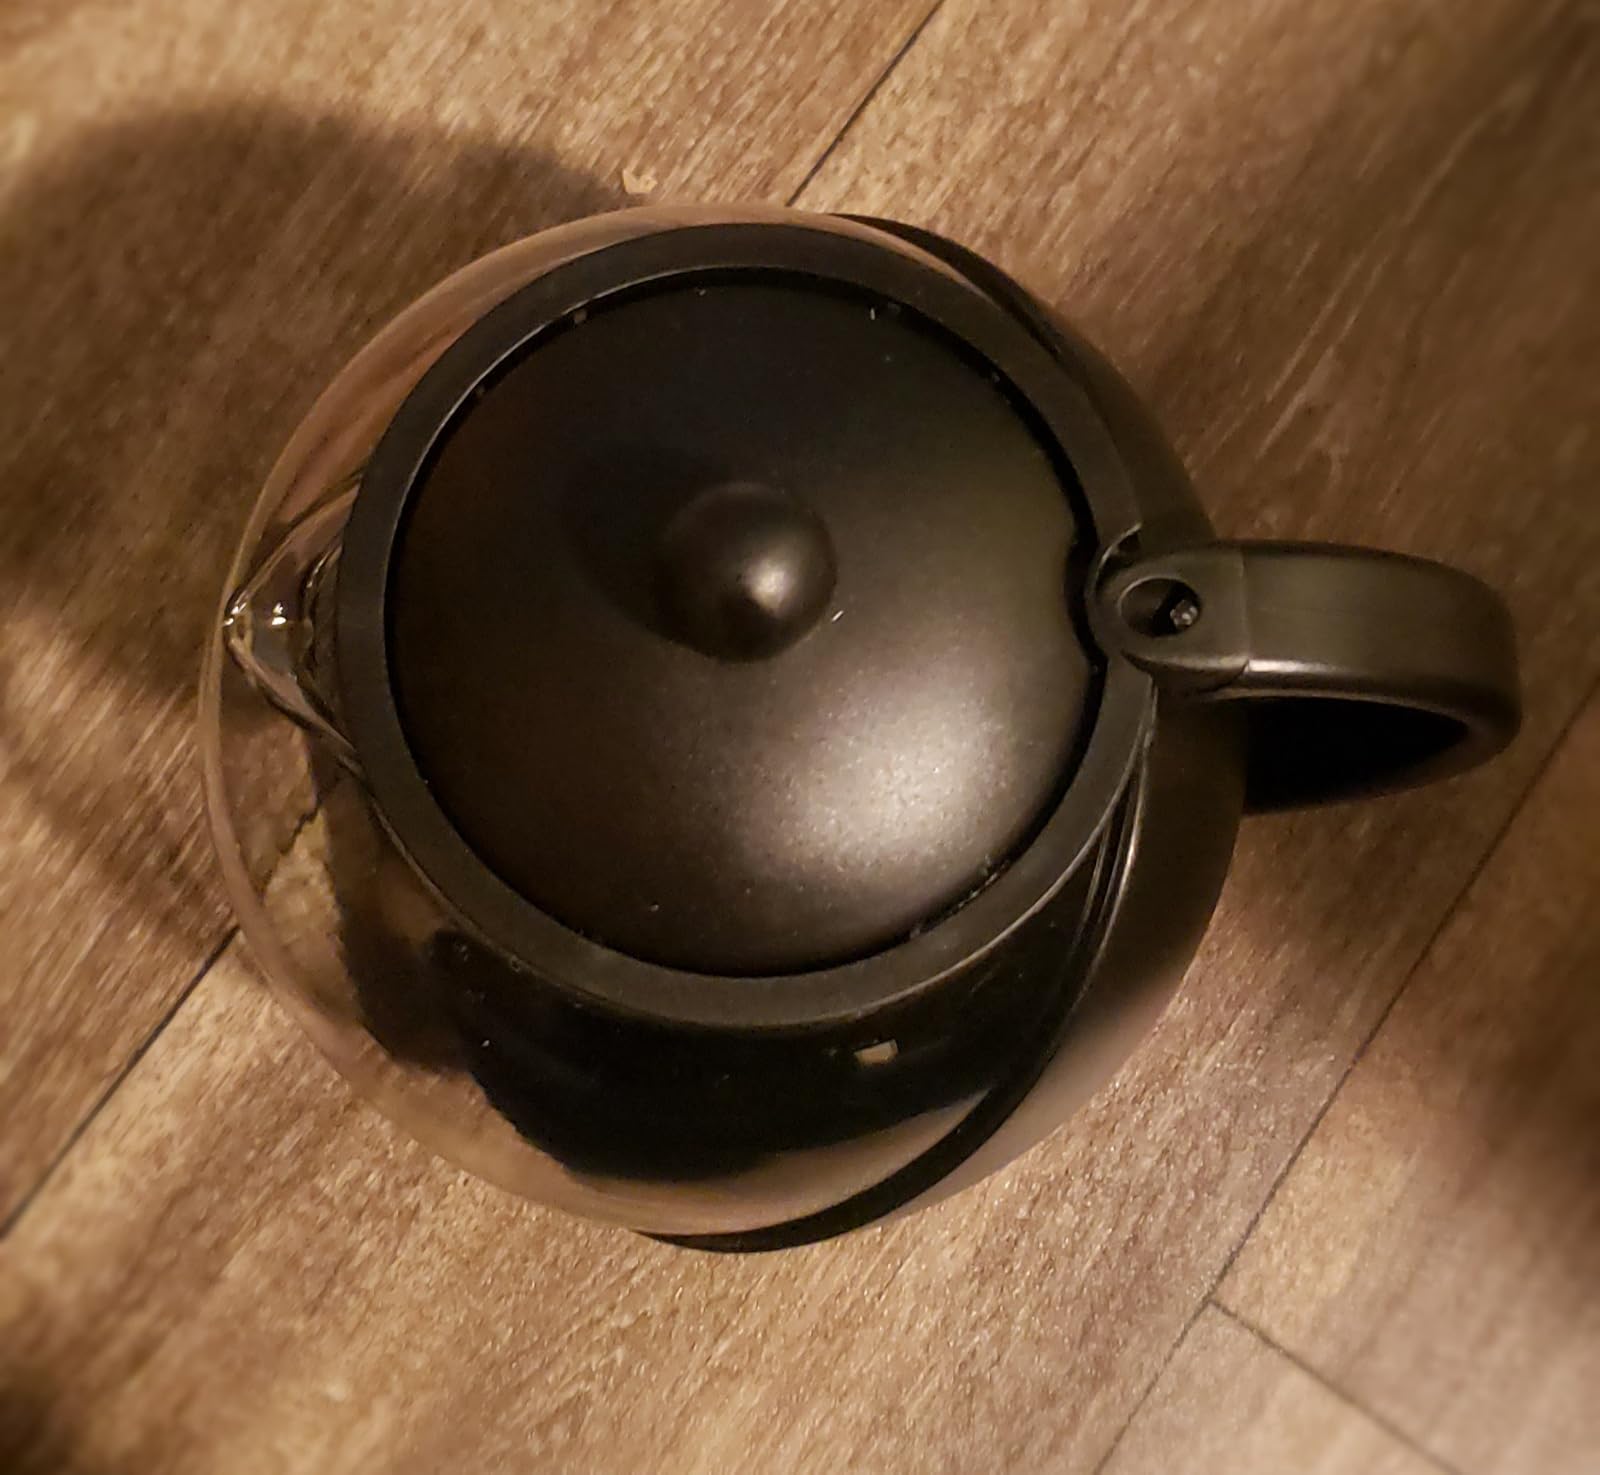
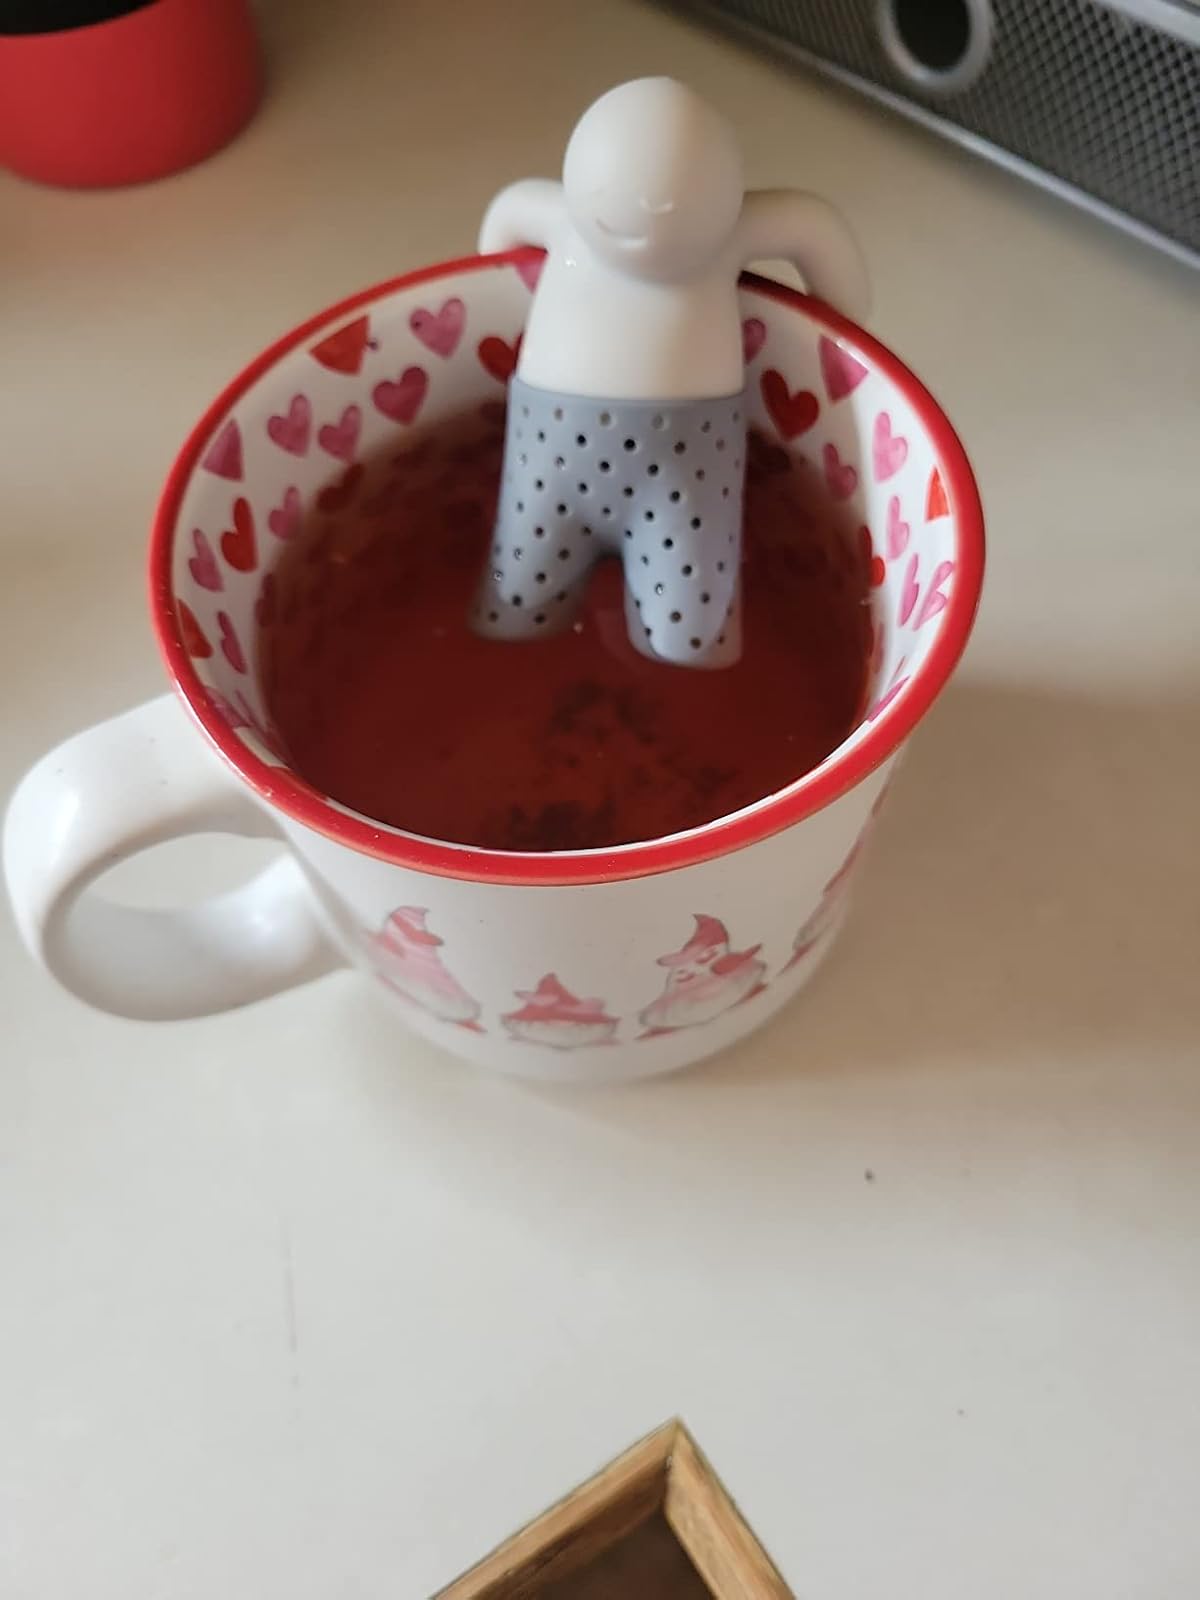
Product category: items_tea
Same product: no